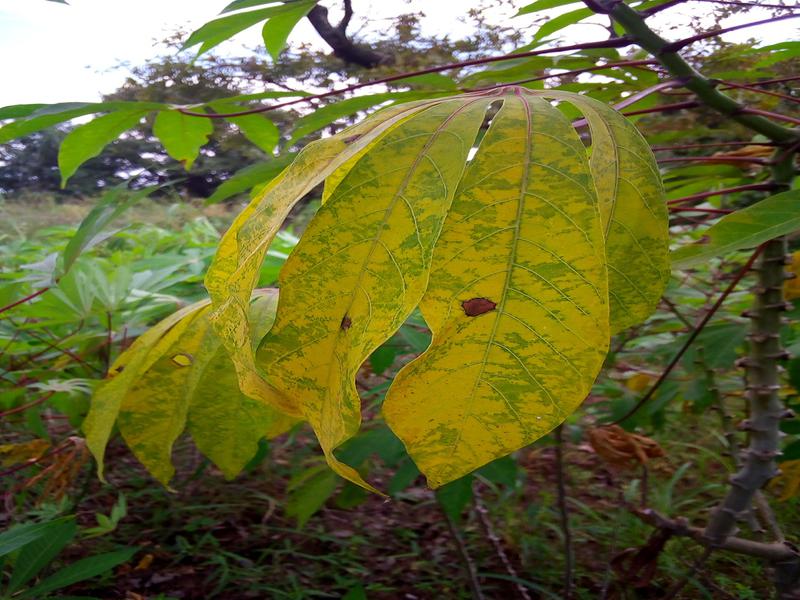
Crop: cassava
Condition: brown_streak_disease